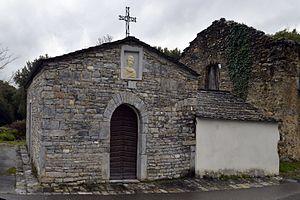
Corte est une commune française située dans la circonscription départementale de la Haute-Corse et le territoire de la collectivité de Corse. La ville appartient à la piève de Talcini dont elle est historiquement le chef-lieu.